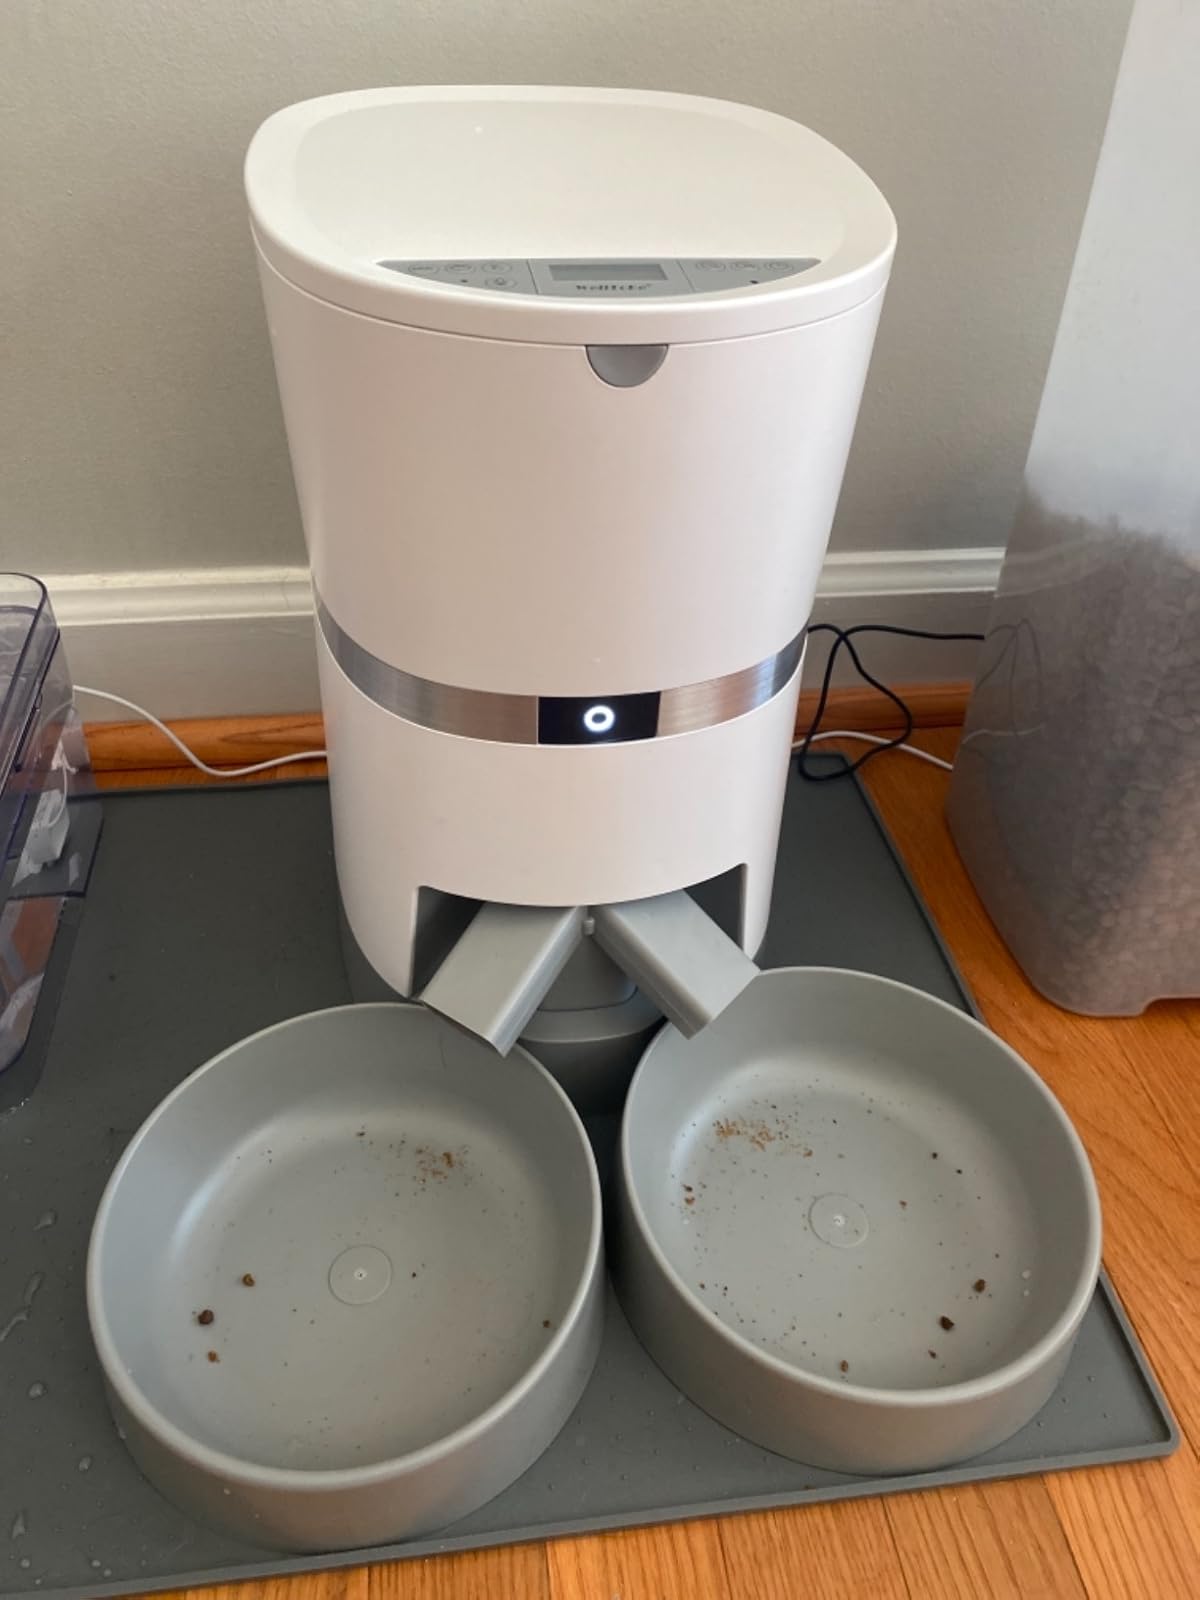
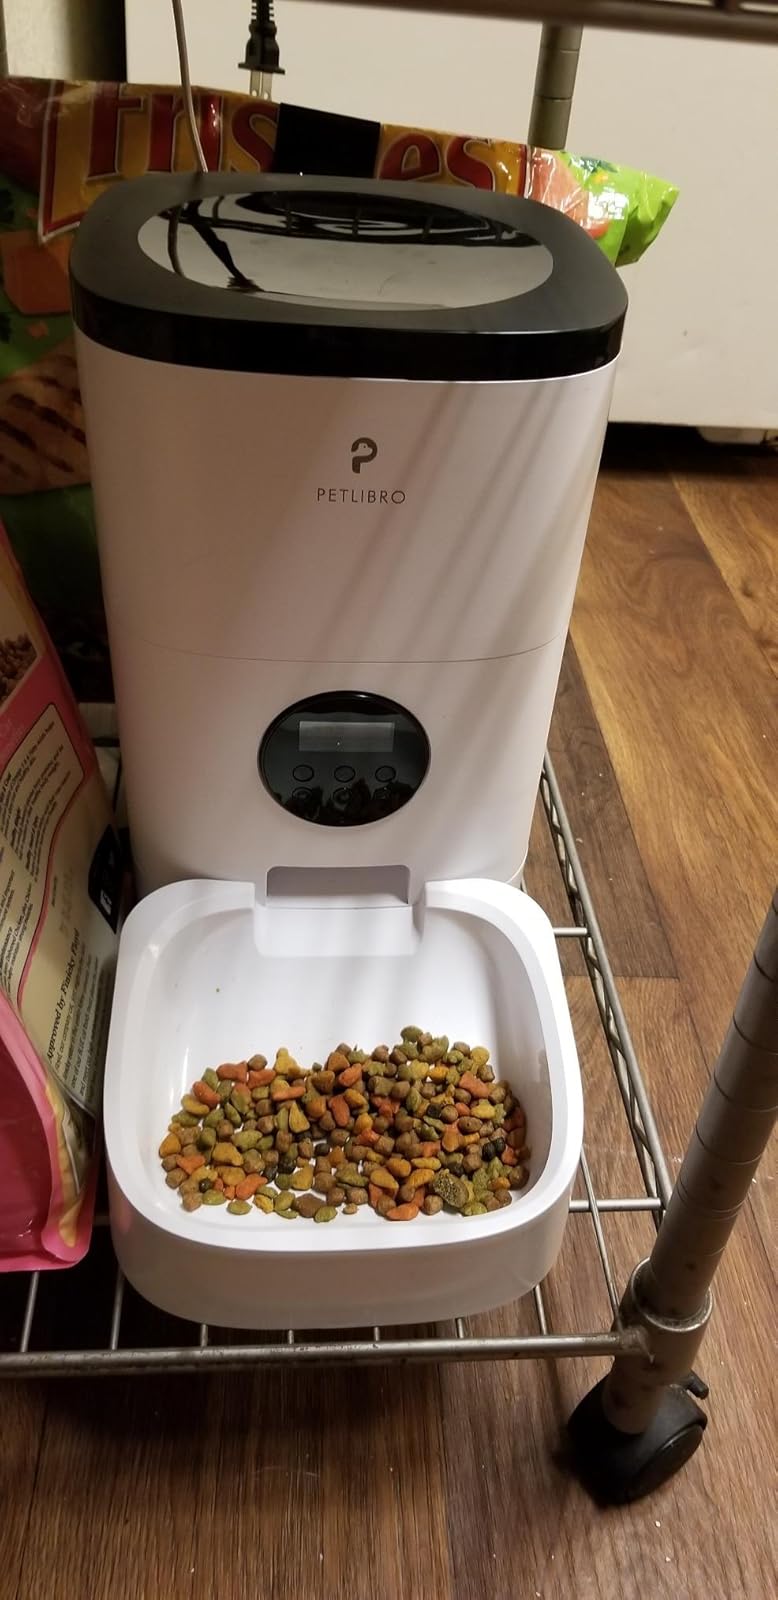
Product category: items_feeder
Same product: no